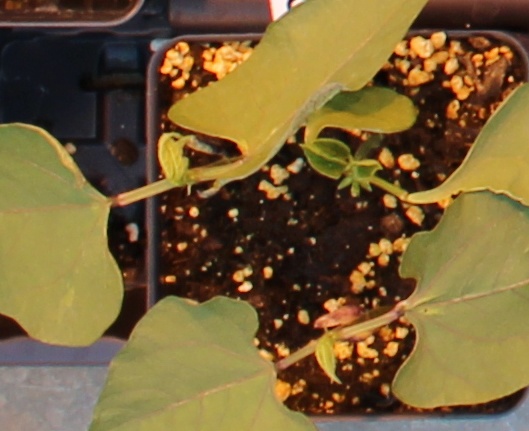
Label: Blackbean